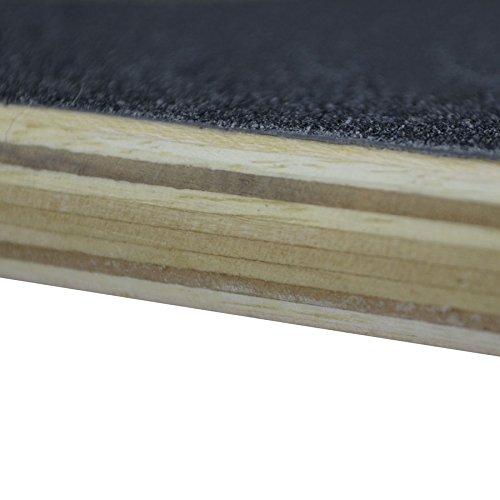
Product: Yocaher New VW Vibe Beach Series Longboard Complete Cruiser and Decks Available for All Shapes (Complete-Oldschool-Blue)
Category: Sports & Outdoors | Outdoor Recreation | Skates, Skateboards & Scooters | Skateboarding | Standard Skateboards & Longboards | Longboards
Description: Old School Deck: 33" x 10", 7-Ply Maple, Medium Concave, Low Flex.
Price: $69.99
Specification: Product Dimensions:         40 x 10 x 3.6 inches ; 5 pounds    |Shipping Weight: 7.6 pounds (View shipping rates and policies)|ASIN: B07CML8KW9|Item model number: GCOS104|    #958    in Longboards Skateboard